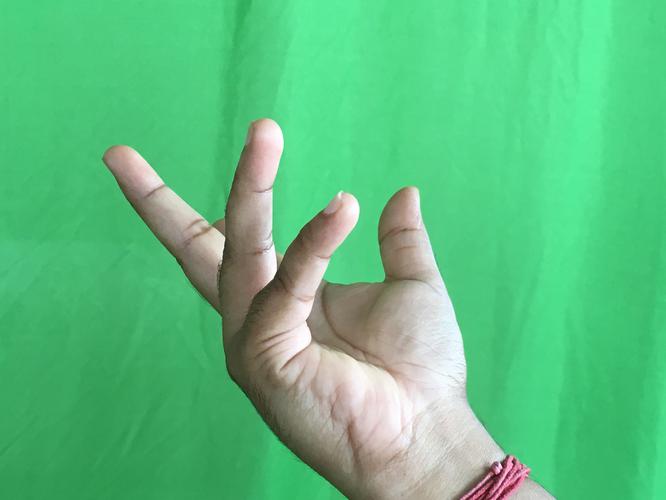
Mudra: Alapadmam
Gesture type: single_hand